Tayari Jones

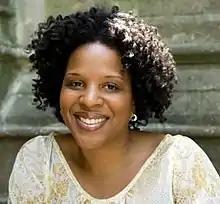
Jones in 2010

Tayari Jones (born November 30, 1970) is an American author and academic known for "An American Marriage", which was a 2018 Oprah's Book Club Selection and won the 2019 Women's Prize for Fiction. Jones is a graduate of Spelman College, the University of Iowa, and Arizona State University. She is currently a member of the English faculty in the College of Arts and Sciences at Emory University and recently returned to her hometown of Atlanta after a decade in New York City. Jones was Andrew Dickson White Professor-at-large at Cornell University before becoming Charles Howard Candler Professor of Creative Writing at Emory University.